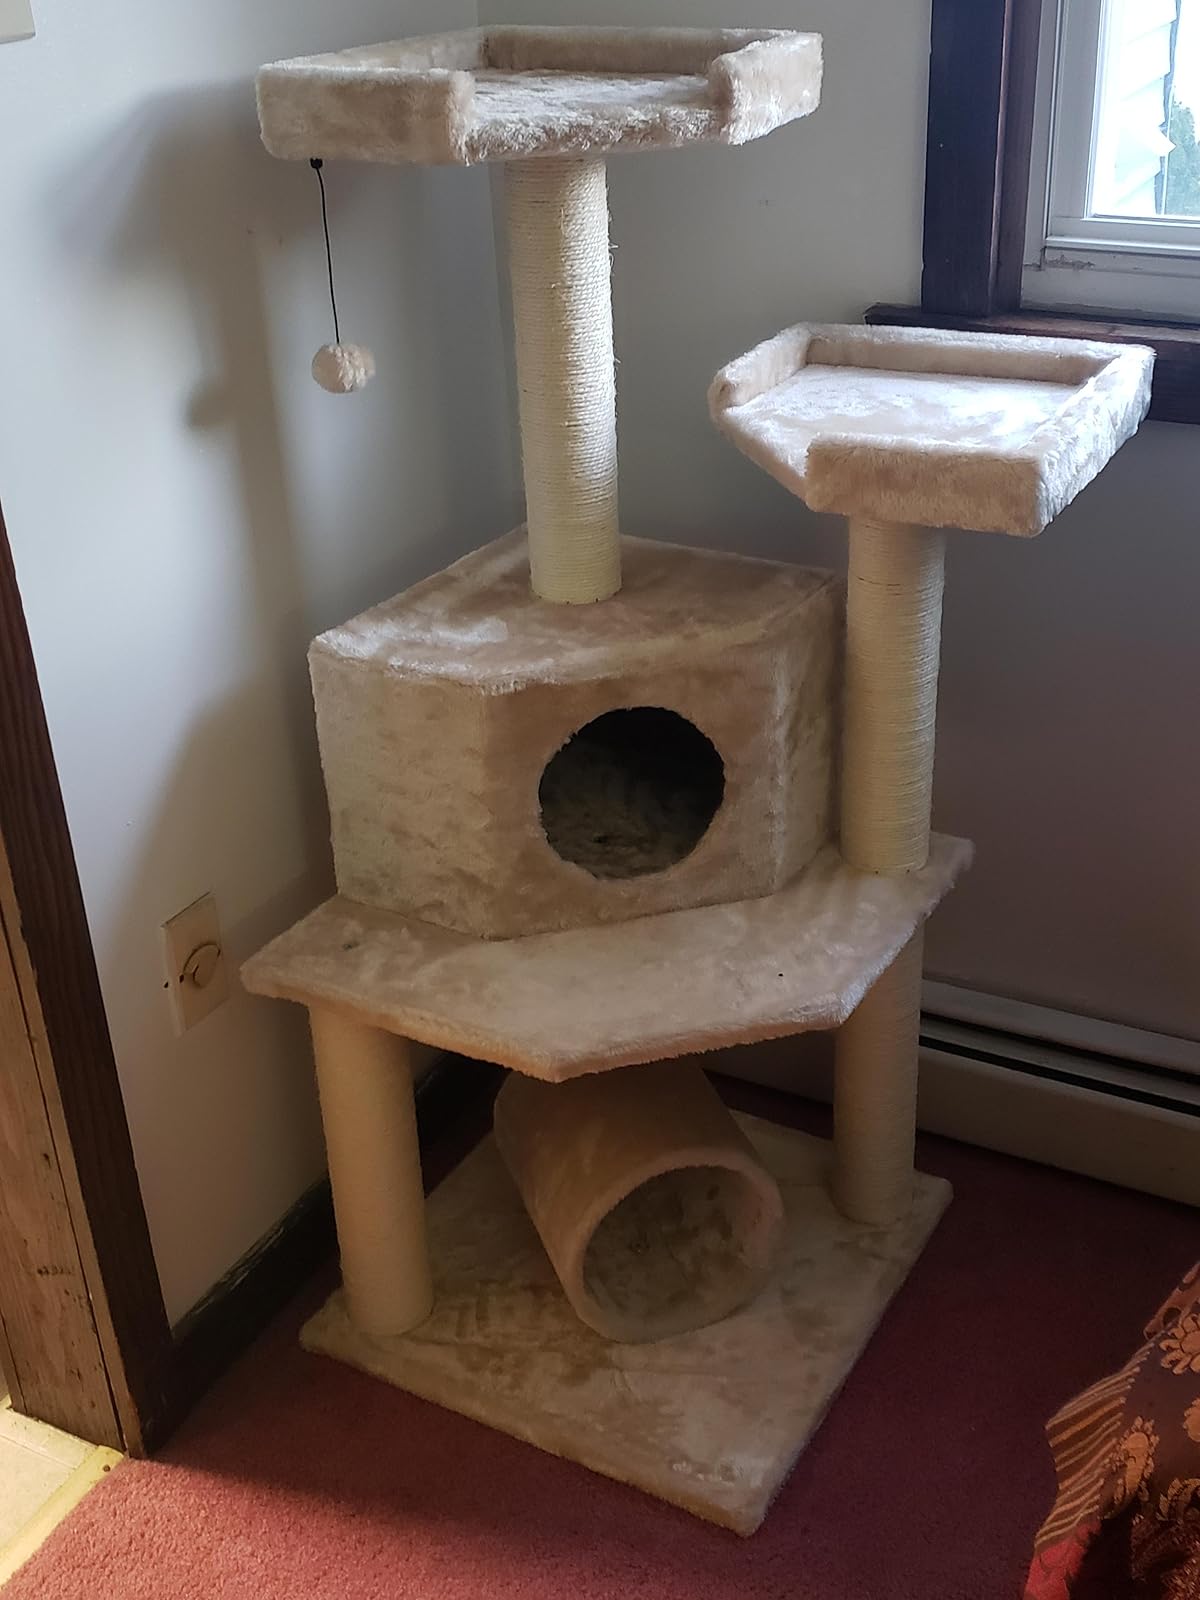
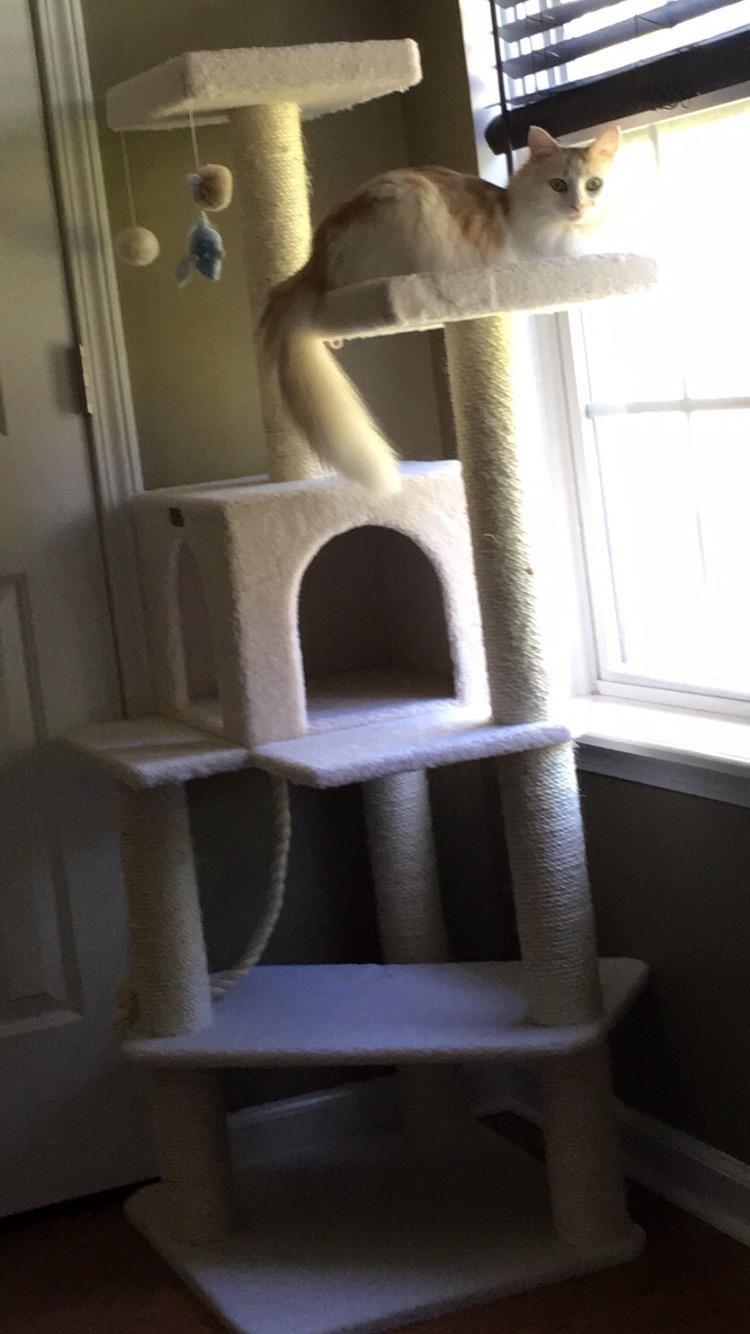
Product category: items_cat tree
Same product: no